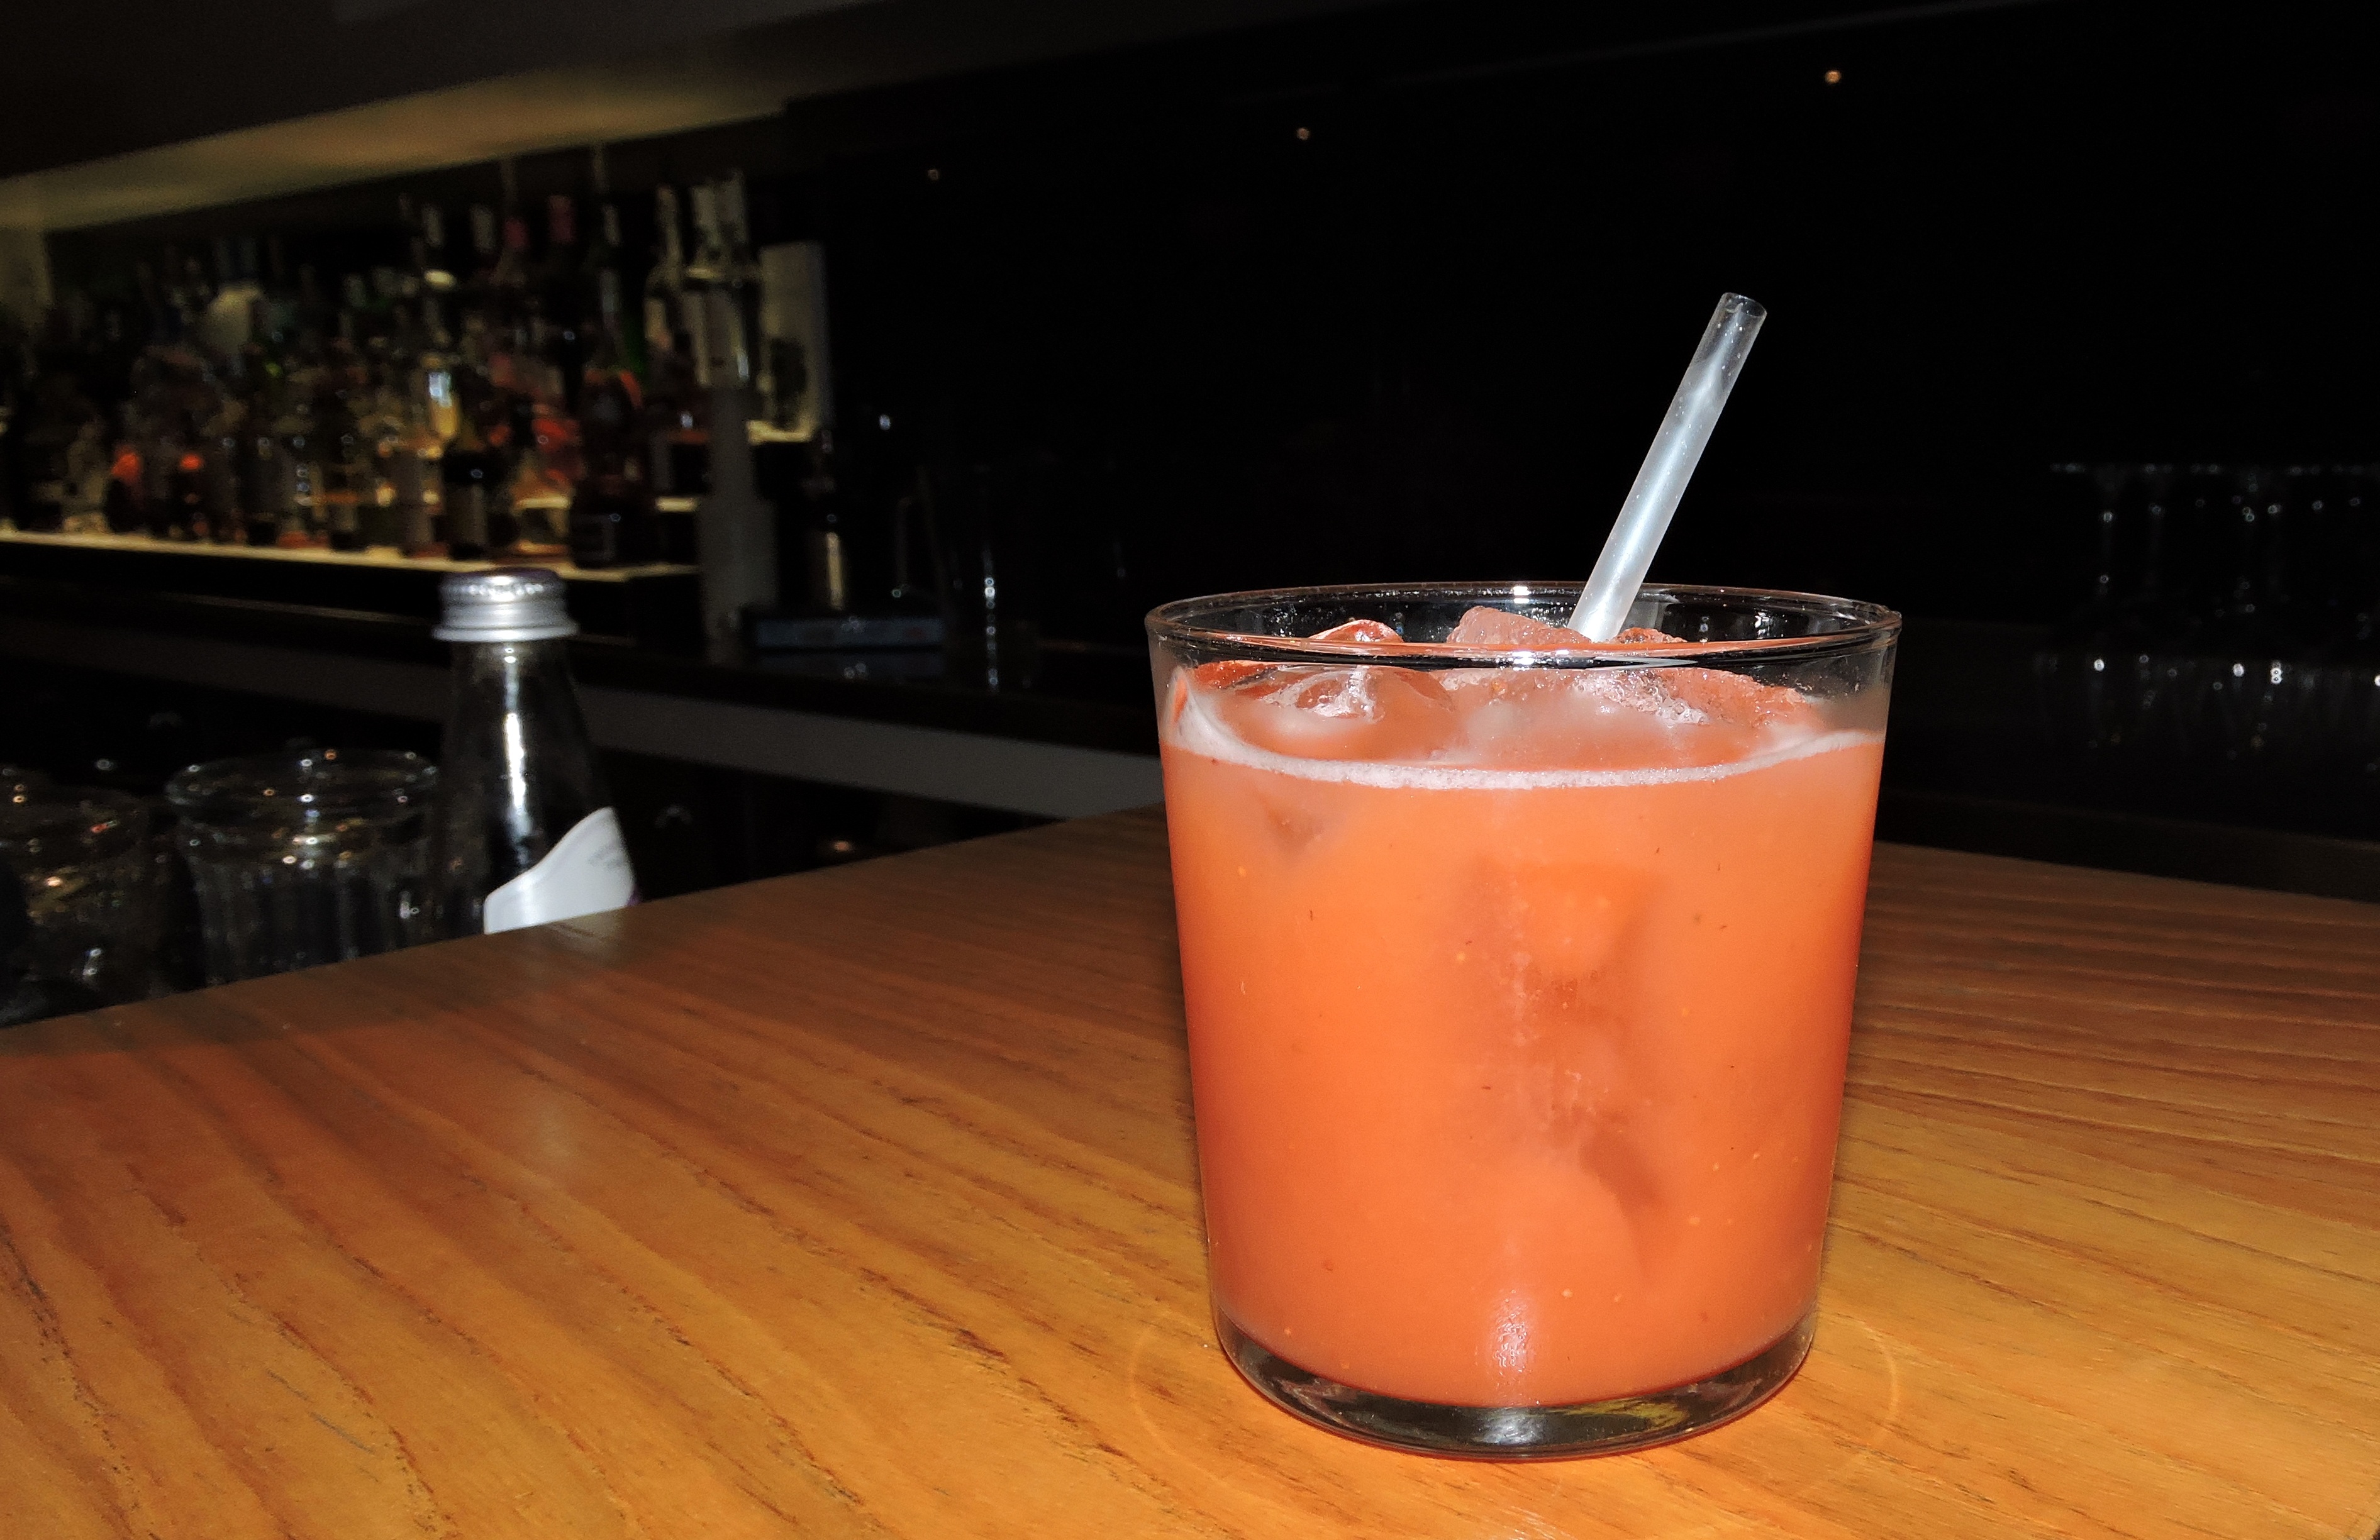
table, glass, bar, ice, orange, drink, cocktail, juice, straw, aperitif, alcoholic beverage, singapore sling, distilled beverage, mai tai